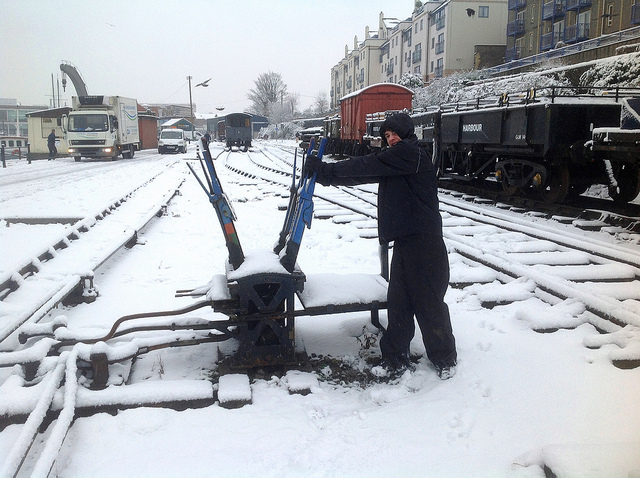
A man is operating controls at a train station.

A man working some levers at a snow covered train track.

A man working some levers at a train yard.

a man holding train track levers in the snow